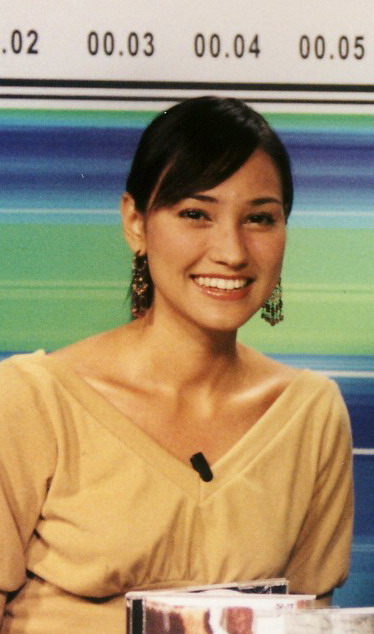
เจนสุดา ปานโต สิริสันต์

| image = Janesuda Parnto in 2002.jpg
| image_size = 200px
| birth_name = เจนสุดา ปานโต
| birth_place = ประเทศไทย
| alma_mater = มหาวิทยาลัยกรุงเทพ
| years_active = พ.ศ. 2542–ปัจจุบัน
| agent = จีเอ็มเอ็ม แกรมมี่
| children = 2 คน
เจนสุดา ปานโต สิริสันต์ (เกิด 14 กรกฎาคม พ.ศ. 2525) ชื่อเล่น เจน เป็นนักแสดง พิธีกร วีเจ และนางแบบลูกครึ่งไทย-อเมริกัน
== ประวัติ ==
เจนสุดาเป็นลูกครึ่งไทย-สหรัฐอเมริกา บิดาชื่อ เจมส์ อี. คลาค มารดาชื่อจำเนียนพรรณ ปานโต เกิดและโตในประเทศไทย เข้ารับการศึกษาระดับอนุบาลที่โรงเรียนดลวิทยา ระดับมัธยมตอนต้นที่โรงเรียนสตรีเศรษฐบุตรบำเพ็ญ ระดับมัธยมตอนปลายที่โรงเรียนนวมินทราชินูทิศ หอวัง นนทบุรี ศึกษาระดับอุดมศึกษาจากคณะมนุษยศาสตร์ มหาวิทยาลัยกรุงเทพ VJ Jane mtvthailand.com
เข้าสู่วงการเมื่ออายุ 11 ปี โดยเริ่มจากการแสดงในมิวสิกวิดีโอเพลง "พรุ่งนี้" ของเบิร์ด ธงไชย จากนั้นเป็นงานโฆษณา และงานพิธีการรายการ state on 3 ของไตรภพ แล้วจึงมีผลงานเป็นวีเจทางช่องเอ็มทีวีไทยแลนด์ จากนั้นทางด้านการแสดง มีผลงานละครเรื่องแรกคือ ห้าวเล็กๆ จากนั้นก็มี กุหลาบสีดำ, สวรรค์เบี่ยง และฟ้ามีตะวัน หัวใจฉันมีเธอ และผลงานภาพยนตร์อย่าง เพื่อนกันเฉพาะวันพระ ของโมโนฟิล์ม ทางด้านงานพิธีกร นอกจากเป็นวีเจแล้วยังเป็นพิธีกร รายการเปรี้ยวปาก The Battle ทางช่อง 3 เจน"มีกำแพงโลกส่วนตัวสูง คอลัมน์ คุยกับดาว
เคยเป็นนักร้องดูโอ้ภายใต้สังกัดจีเอ็มเอ็ม แกรมมี่ โดยมีสมาชิกทั้งหมด 2 คนคือเจน และ คอรี่ (คอรี่ ลีย์ รอบิ้นส์|คอรี่ ลีย์ รอบินส์) ชื่อวง "เจนนี่ VS คอรี่" มีผลงานอัลบั้ม 1 ชุดด้วยกัน โดยมีเพลงที่สร้างชื่อเสียงให้กับวงคือเพลง "ใครใครก็ไม่รัก"
เจนสุดาสมรสกับพอล สิริสันต์ โดยเป็นพิธีสงฆ์เมื่อวันที่ 6 มกราคม พ.ศ. 2559 และจะจัดพิธีสมรสอย่างโรมันคาทอลิกตามศาสนาที่สามีนับถือในวันที่ 9 มกราคมปีเดียวกัน หลังจากคบหามานาน 3 ปี ซึ่งก่อนหน้านี้ทั้งสองเป็นเพื่อนกันมากว่า 10 ปี ทั้งสองมีบุตรชายด้วยกันสองคนชื่อ ควินน์ สิริสันต์ (12 กุมภาพันธ์ 2560) และ เควสท์ สิริสันต์ (16 ตุลาคม 2562)
== ผลงาน ==
=== ละครโทรทัศน์ ===
=== ซิทคอม ===
| 2552
| "สายลับเดอะซีรีส์ กับ 24 คดีสุดห้ามใจ"
| อารยา (รับเชิญ)
|-
| 2553
| "เป็นต่อ"
| ลิ้นจี่ (รับเชิญ)
|-
|
=== ภาพยนตร์ ===
* เพื่อนกันเฉพาะวันพระ
* เหยื่อวิปลาส
* กอด
* คนหิ้วหัว
* ภวังค์รัก
=== มิวสิควีดีโอ ===
* เพลง "พรุ่งนี้" ของ เบิร์ด ธงไชย
=== โฆษณา ===
* ผลิตภัณฑ์ชีนเน่ลิปสติก
=== เพลง ===
=== พิธีกร ===
* สีสันบันเทิงสด
* เปรี้ยวปาก
* Sister Day ซิสเตอร์เดย์
* ชิงร้อยชิงล้าน ซันไชน์ เดย์ (รับเชิญ)
==รางวัล==
* รางวัลสตาร์พิคส์ ครั้งที่ 12 สาขานักแสดงนำหญิงยอดเยี่ยม จากภาพยนตร์เรื่อง "ภวังค์รัก"
* เข้าชิงรางวัลภาพยนตร์แห่งชาติ สุพรรณหงส์ ครั้งที่ 24 สาขานักแสดงนำหญิงยอดเยี่ยม จากภาพยนตร์เรื่อง ภวังค์รัก|"ภวังค์รัก"
* เข้าชิงรางวัลชมรมวิจารณ์บันเทิง ครั้งที่ 23 สาขานักแสดงนำหญิงยอดเยี่ยม จากภาพยนตร์เรื่อง ภวังค์รัก|"ภวังค์รัก"
* รางวัลคมชัดลึก อวอร์ด ครั้งที่ 12 สาขานักแสดงนำหญิงยอดเยี่ยม ประเภทภาพยนตร์ จากภาพยนตร์เรื่อง ภวังค์รัก|"ภวังค์รัก"
== อ้างอิง ==
==แหล่งข้อมูลอื่น==
*
หมวดหมู่:วีเจ
หมวดหมู่:เอ็มทีวี
หมวดหมู่:พิธีกรชาวไทย
หมวดหมู่:บุคคลจากคณะมนุษยศาสตร์ และการจัดการการท่องเที่ยว มหาวิทยาลัยกรุงเทพ
หมวดหมู่:นักแสดงหญิงชาวไทย
หมวดหมู่:นักร้องหญิงชาวไทย
หมวดหมู่:ชาวไทยเชื้อสายอเมริกัน
หมวดหมู่:พุทธศาสนิกชนชาวไทย
หมวดหมู่:บุคคลจากโรงเรียนสตรีเศรษฐบุตรบำเพ็ญ